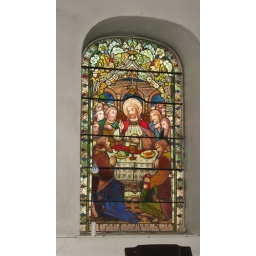
Old stained glass window in Illingworth Chapel